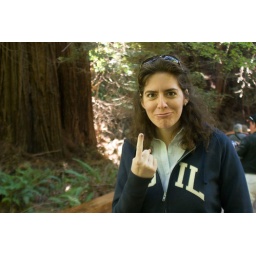
Phyllis jams her finger in the car door